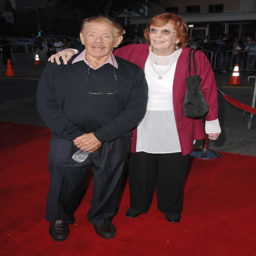
comedian and actor arrives at premiere .